Christina, Queen of Sweden

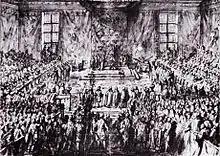
Christina's abdication in 1654, drawing by Erik Dahlberg

Christina has been described as the "Minerva of the North" due to her strong support of arts and academics. In 1645, Christina invited Hugo Grotius, the author of "Mare Liberum", to become her librarian, but he died on his way in Rostock. That same year she founded "Ordinari Post Tijdender" ("Regular Mail Times"), the oldest currently published newspaper in the world. In 1647, Johann Freinsheim was appointed as her librarian. During the Thirty Years' War, Swedish troops looted books from conquered territories and dispatched them to Sweden to win favour with Christina. After the Battle of Prague (1648), when her armies looted Prague Castle, many of the treasures collected by Rudolph II were brought back to Stockholm. Thus, Christina acquired a number of valuable illustrated works and rare manuscripts for her library. The inventory drawn up at the time mentions 100 "an allerhand Kunstbüchern" ("a hundred art books of different kinds"), among them two world-famous manuscripts: the and the .